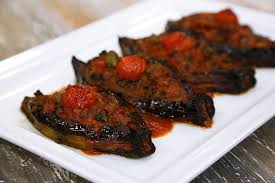
Label: karniyarik